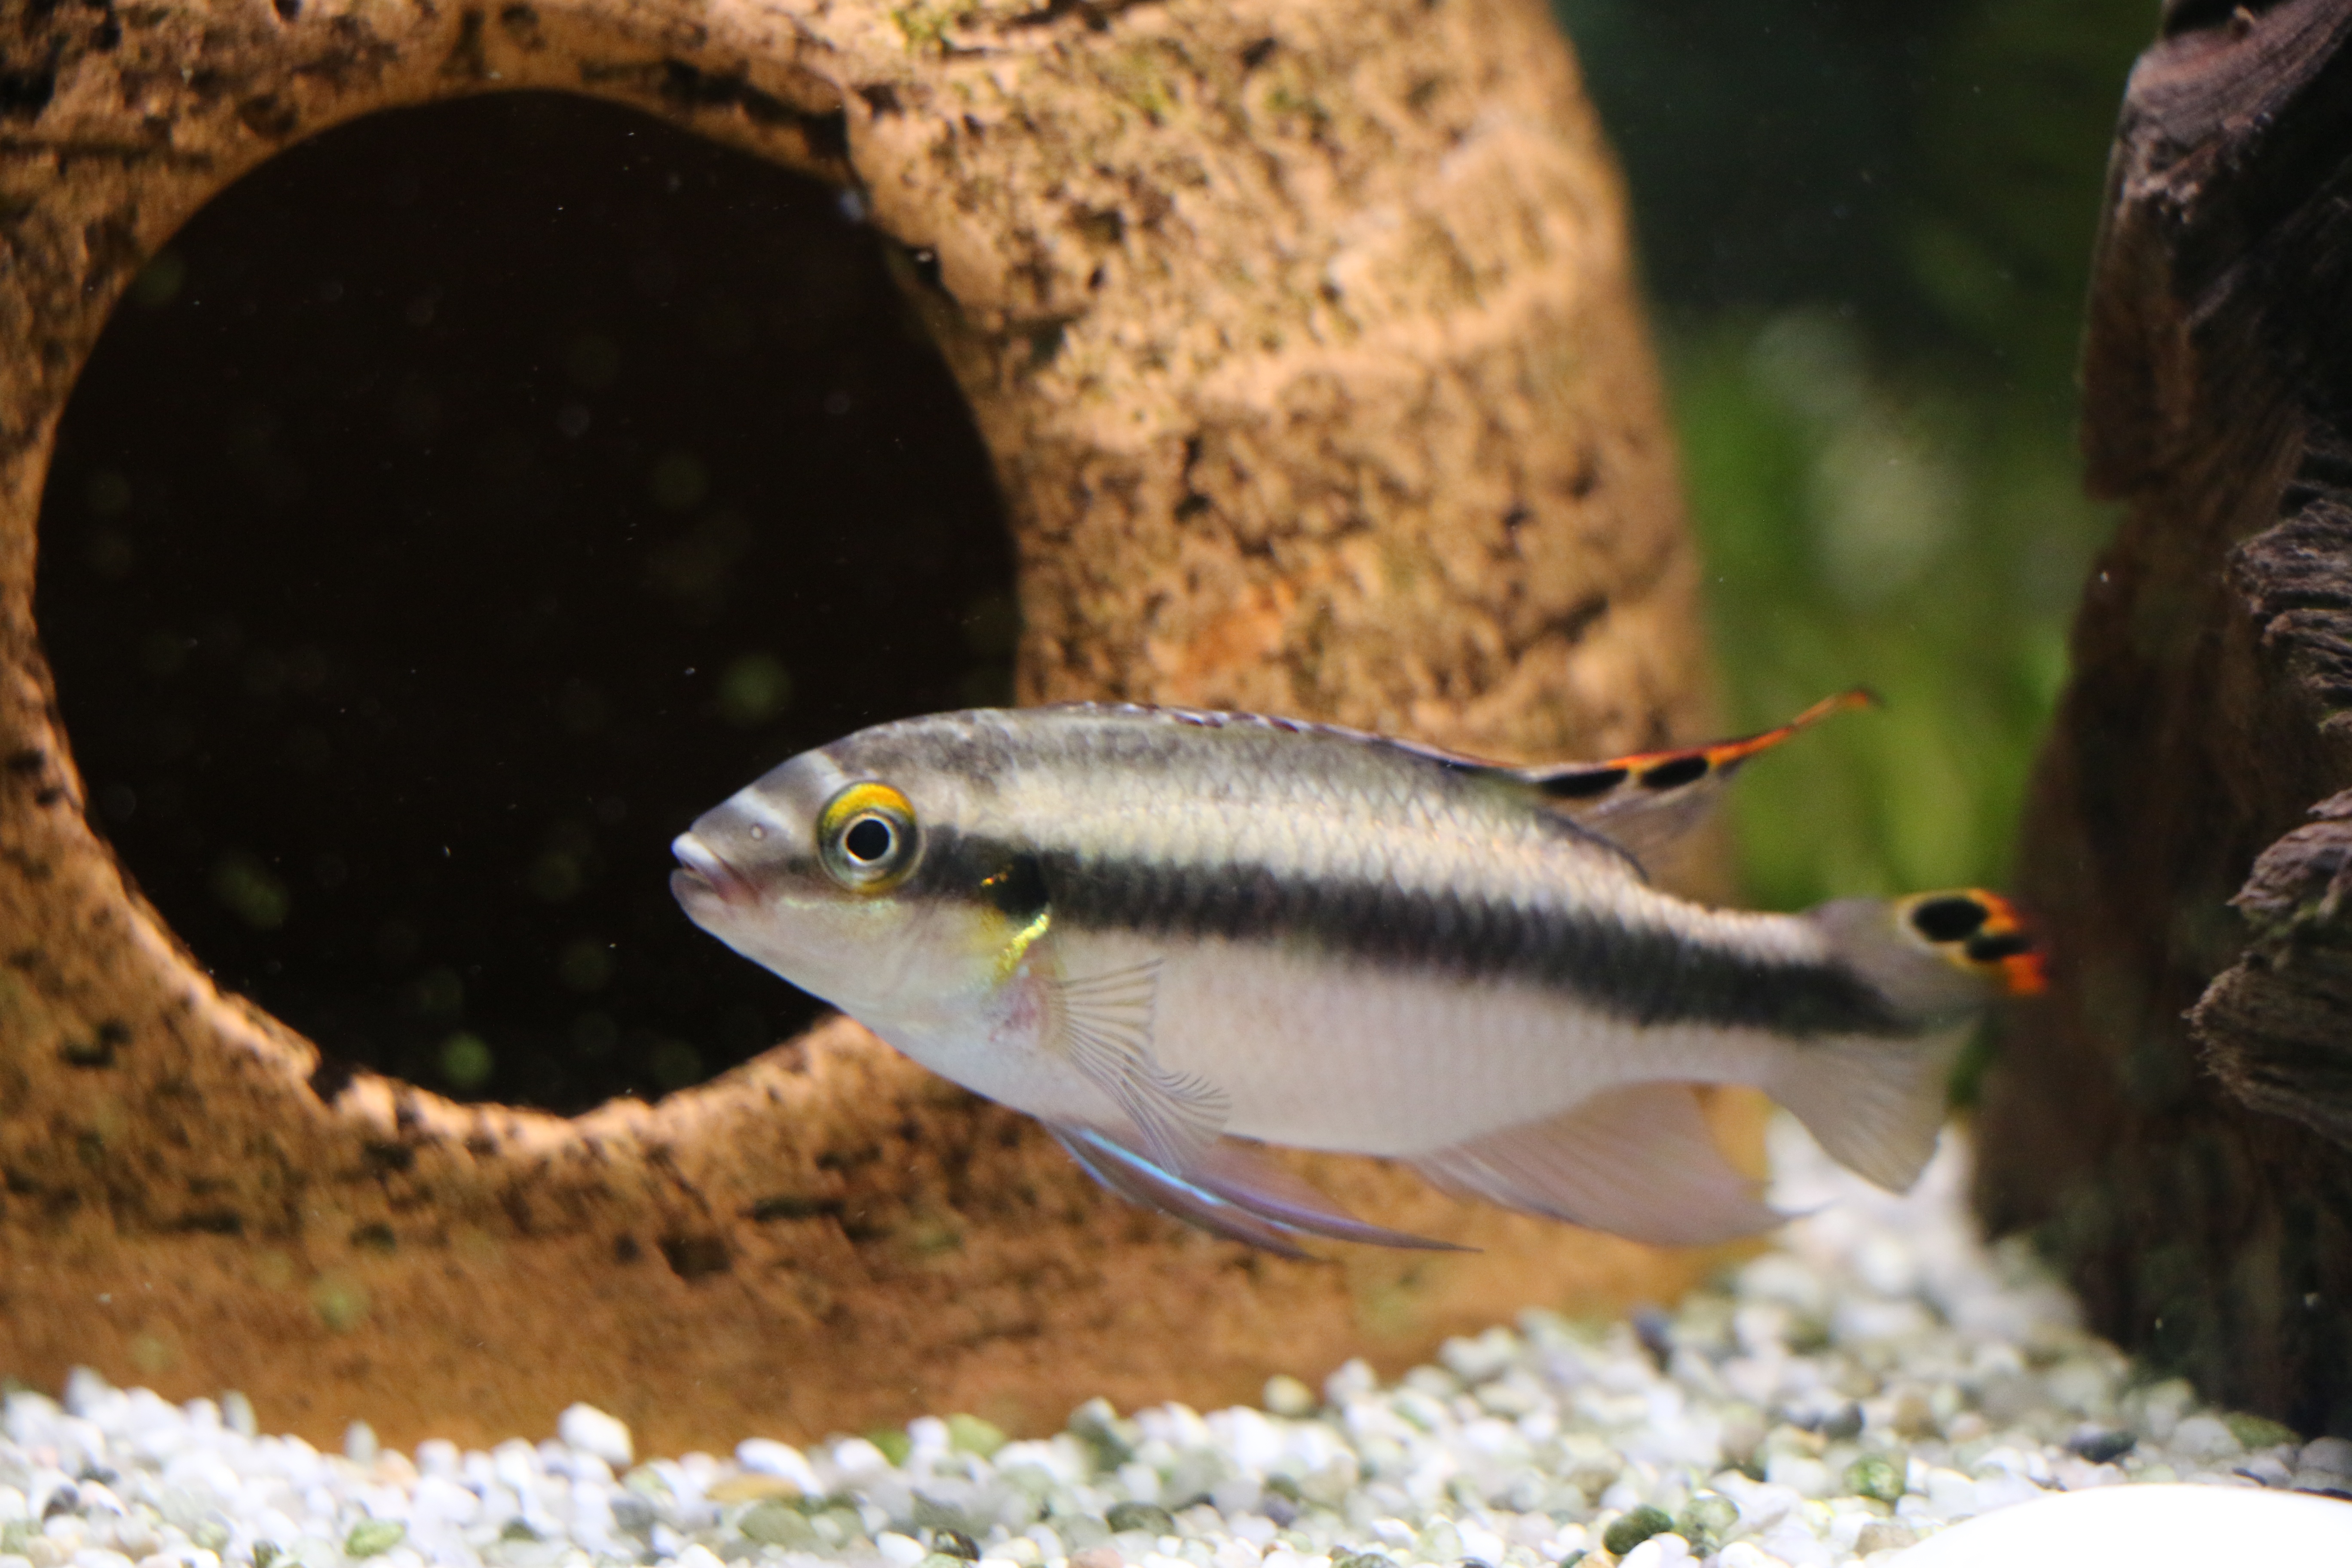
sea, water, wildlife, biology, perch, fish, toy, fauna, aquarium, animals, freshwater fish, marine biology, pomacentridae